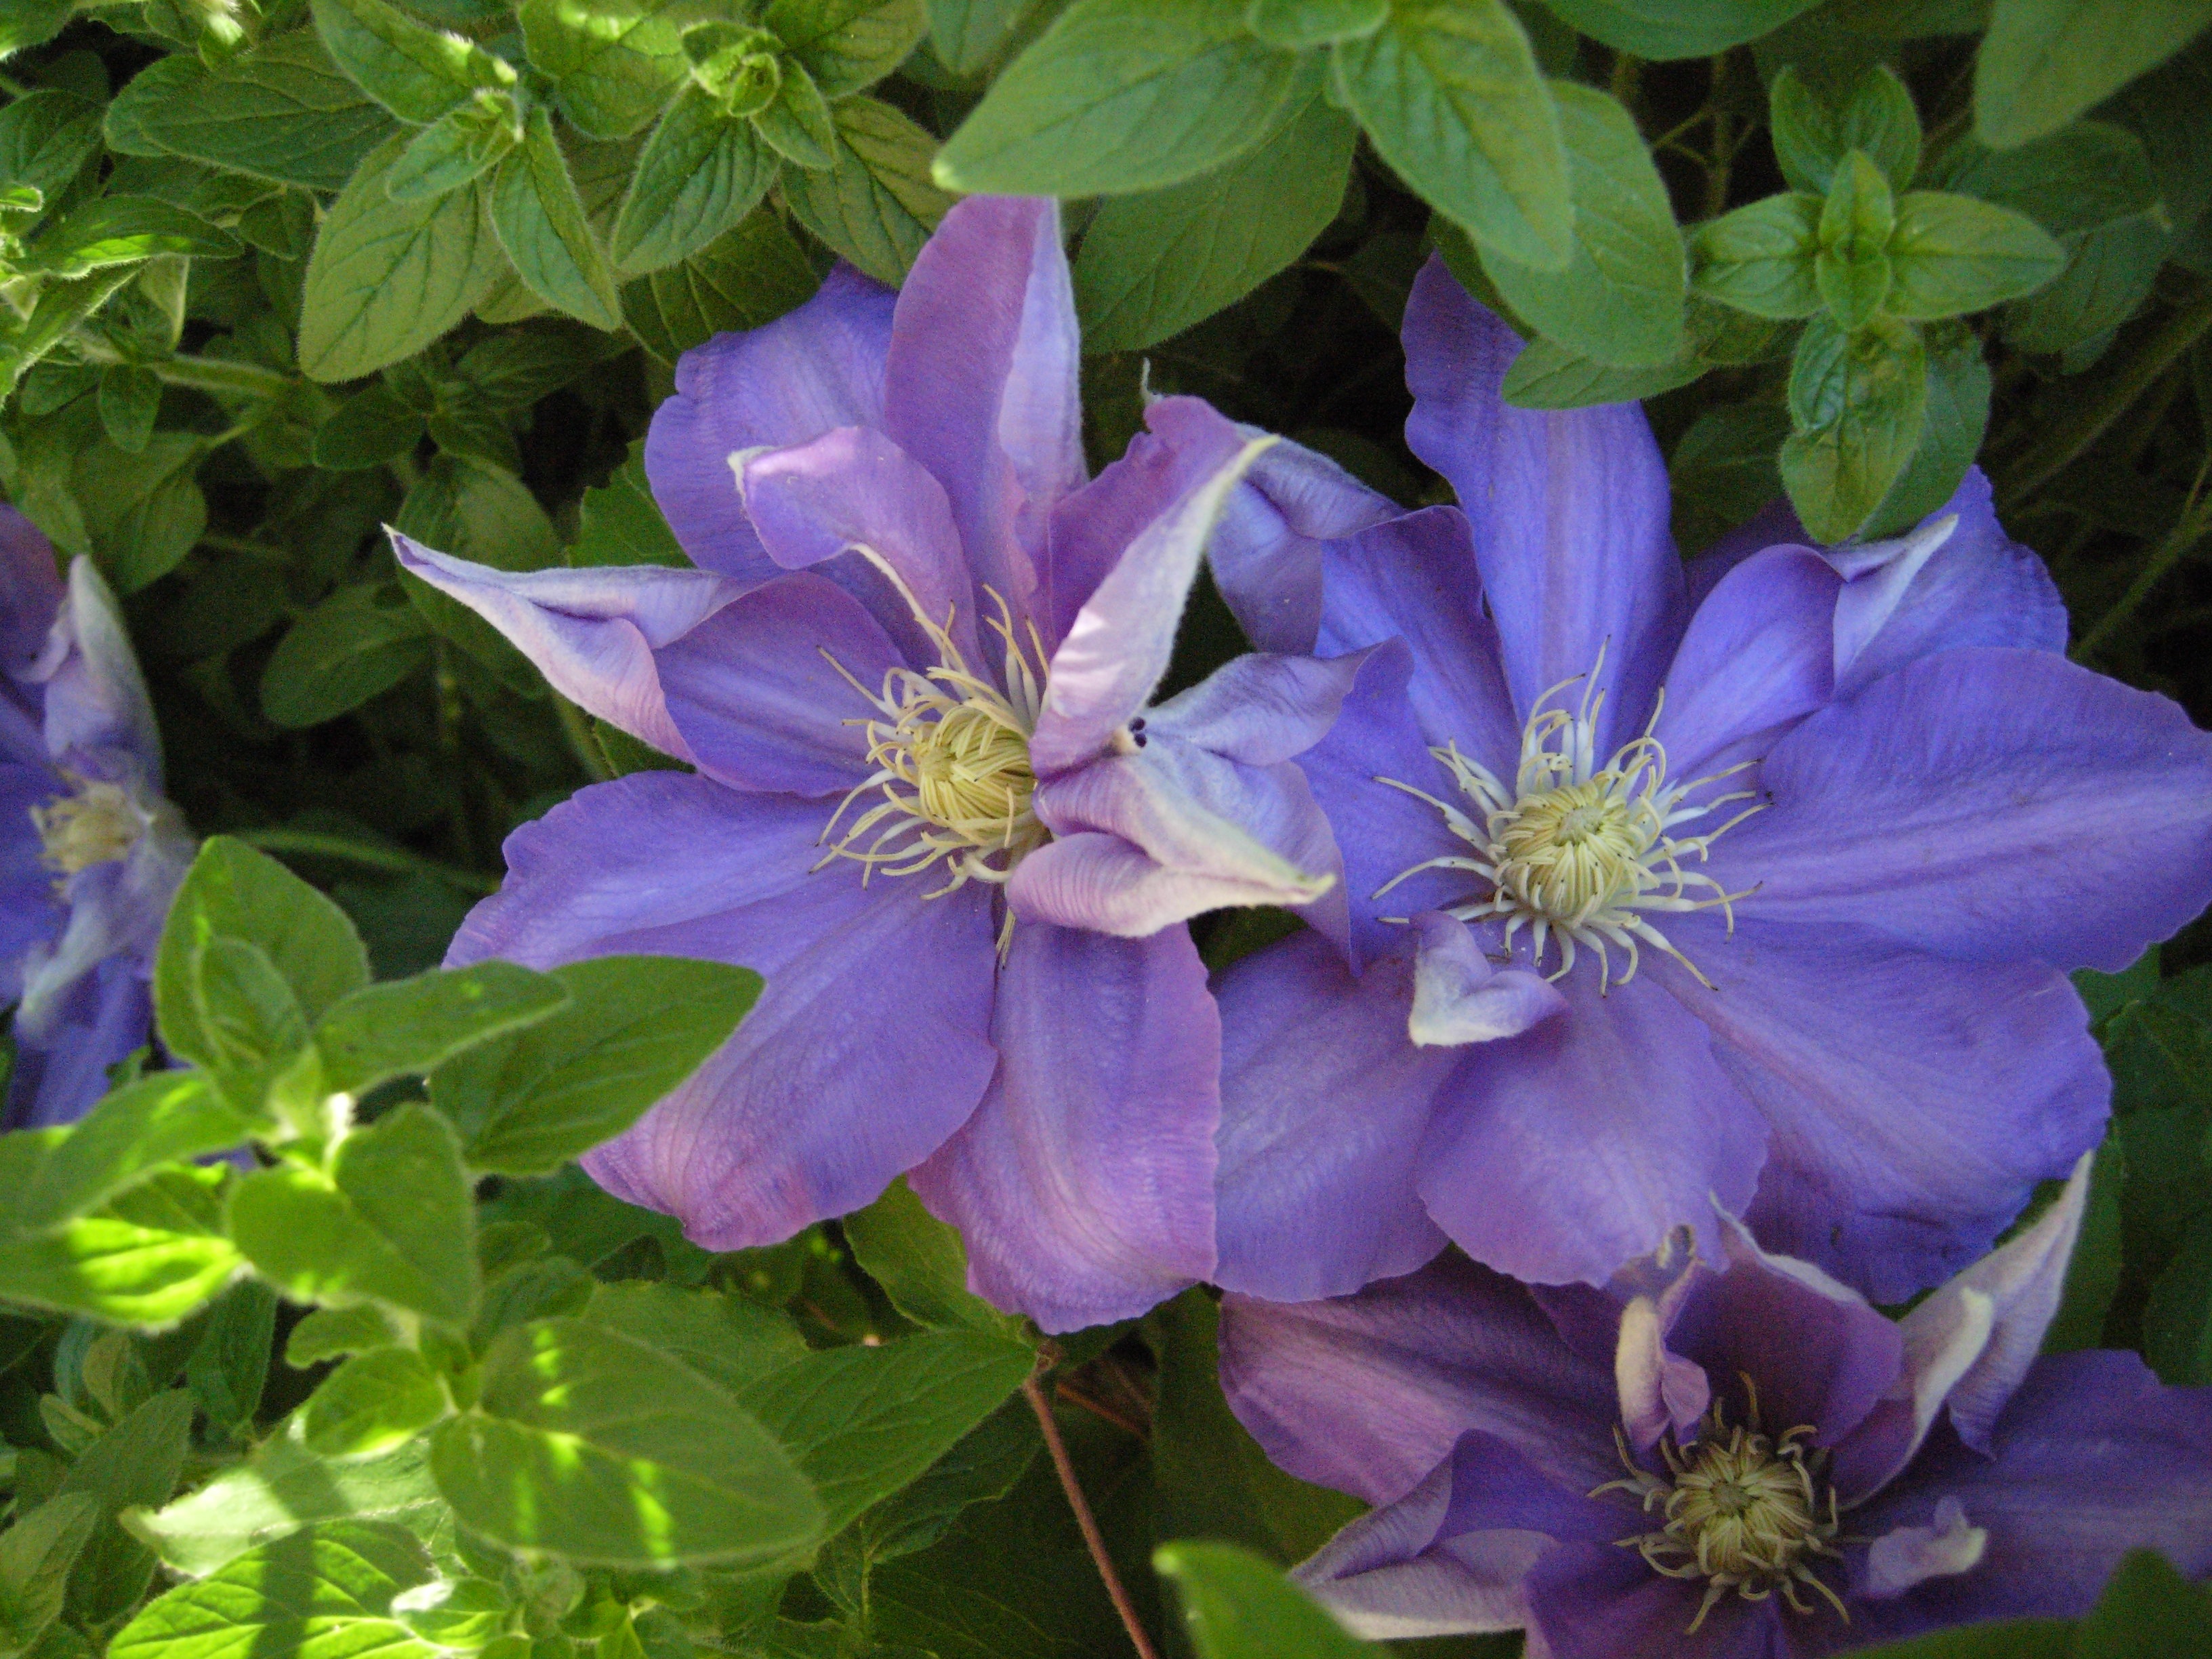
blossom, plant, flower, petal, bloom, spring, garden, clematis, flowering plant, land plant, colorado blue columbine